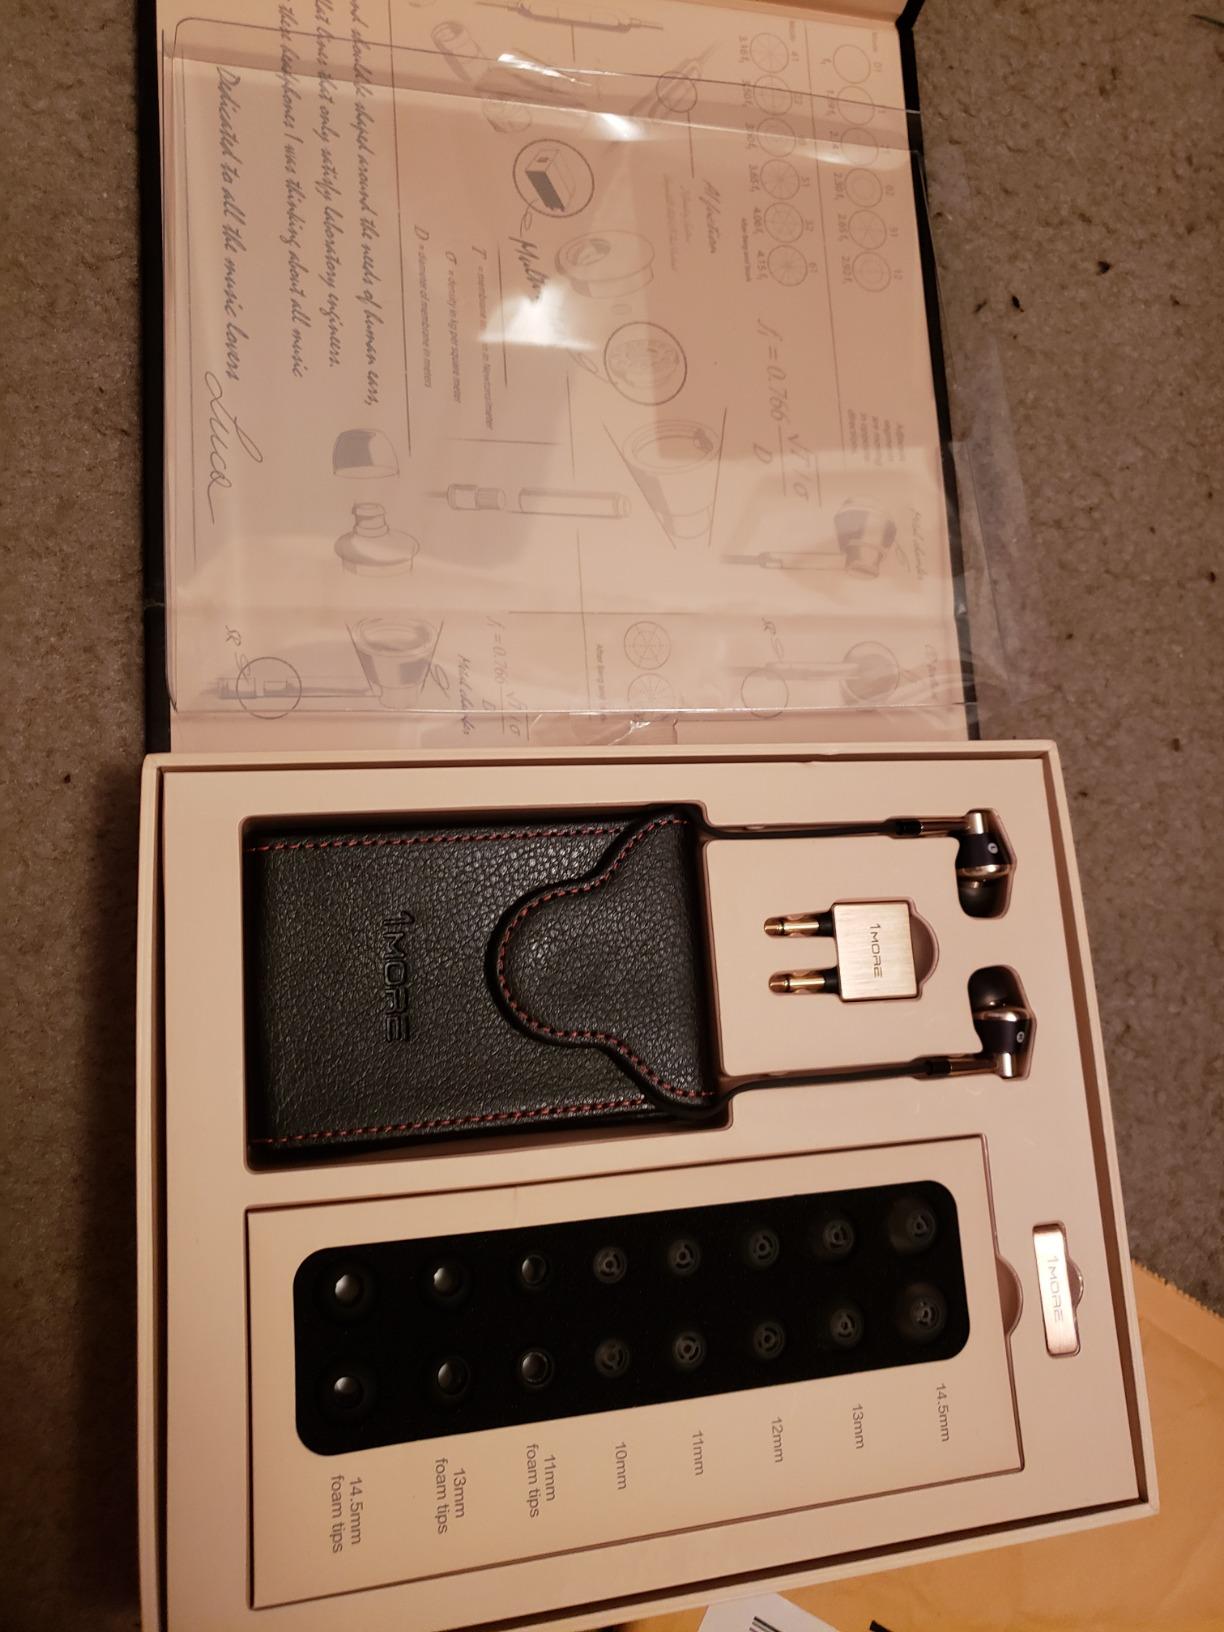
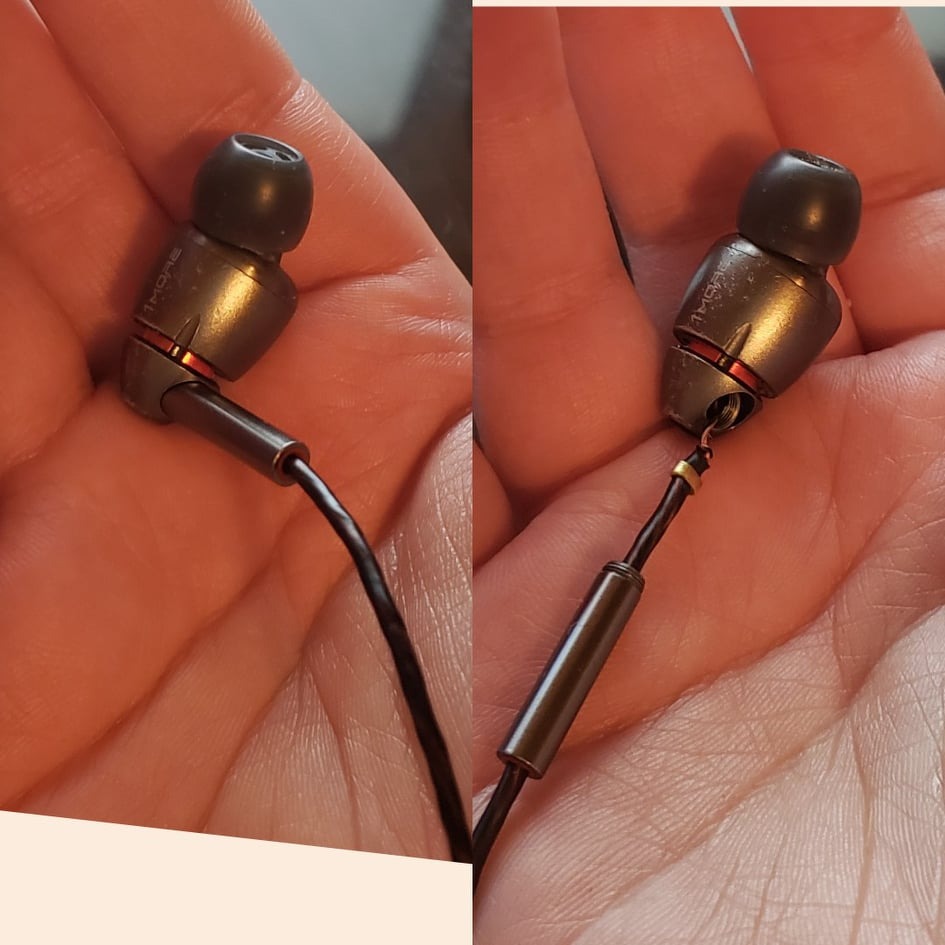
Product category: headphones
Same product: no